University of Birmingham Air Squadron

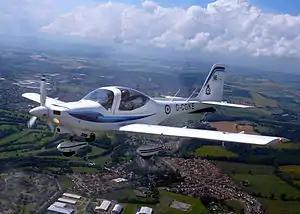
One of UBAS's Grob Tutors.

All of the cadets have the opportunity to participate in the flying syllabus for the University Air Squadrons.